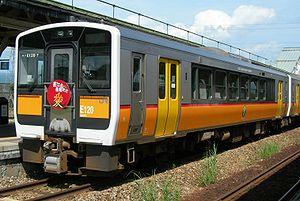
La ligne principale Uetsu est une ligne ferroviaire du réseau JR East au Japon. Elle relie la gare de Niitsu dans la préfecture de Niigata à la gare d'Akita dans la préfecture d'Akita.
La ligne Yonesaka est une ligne ferroviaire exploitée par la East Japan Railway Company, dans les préfecture de Yamagata et Niigata au Japon. Elle relie la gare de Yonezawa à Yonezawa à la gare de Sakamachi à Murakami.